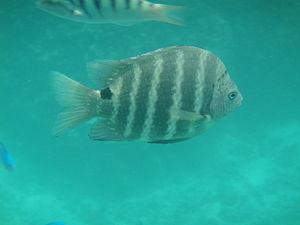
Le sergent-major à tache noire est une espèce de poissons marins appartenant à la famille des Pomacentridae.